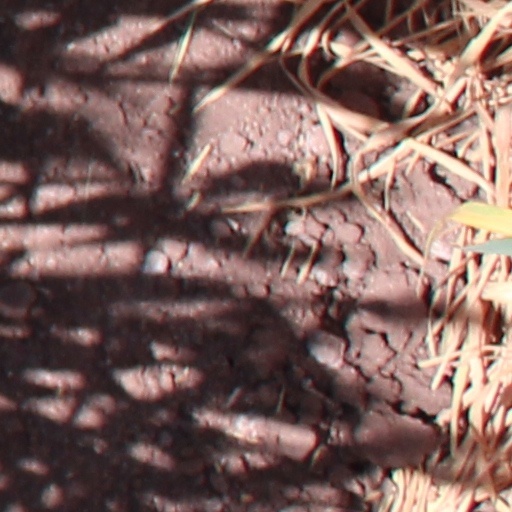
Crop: wheat